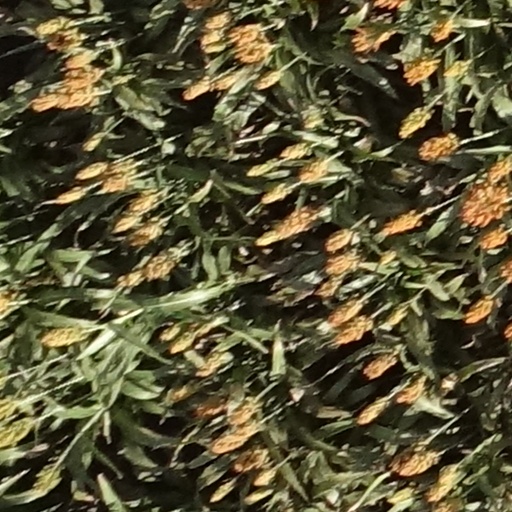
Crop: sorghum